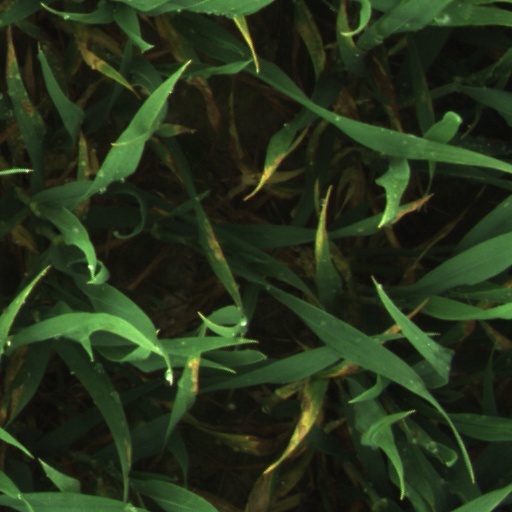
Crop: wheat